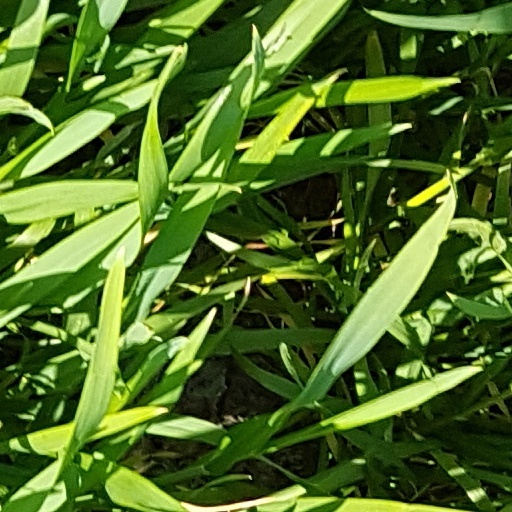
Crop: wheat